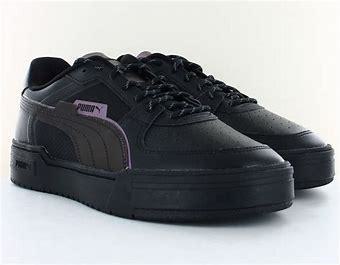
Brand: Puma
Model: Ca Pro